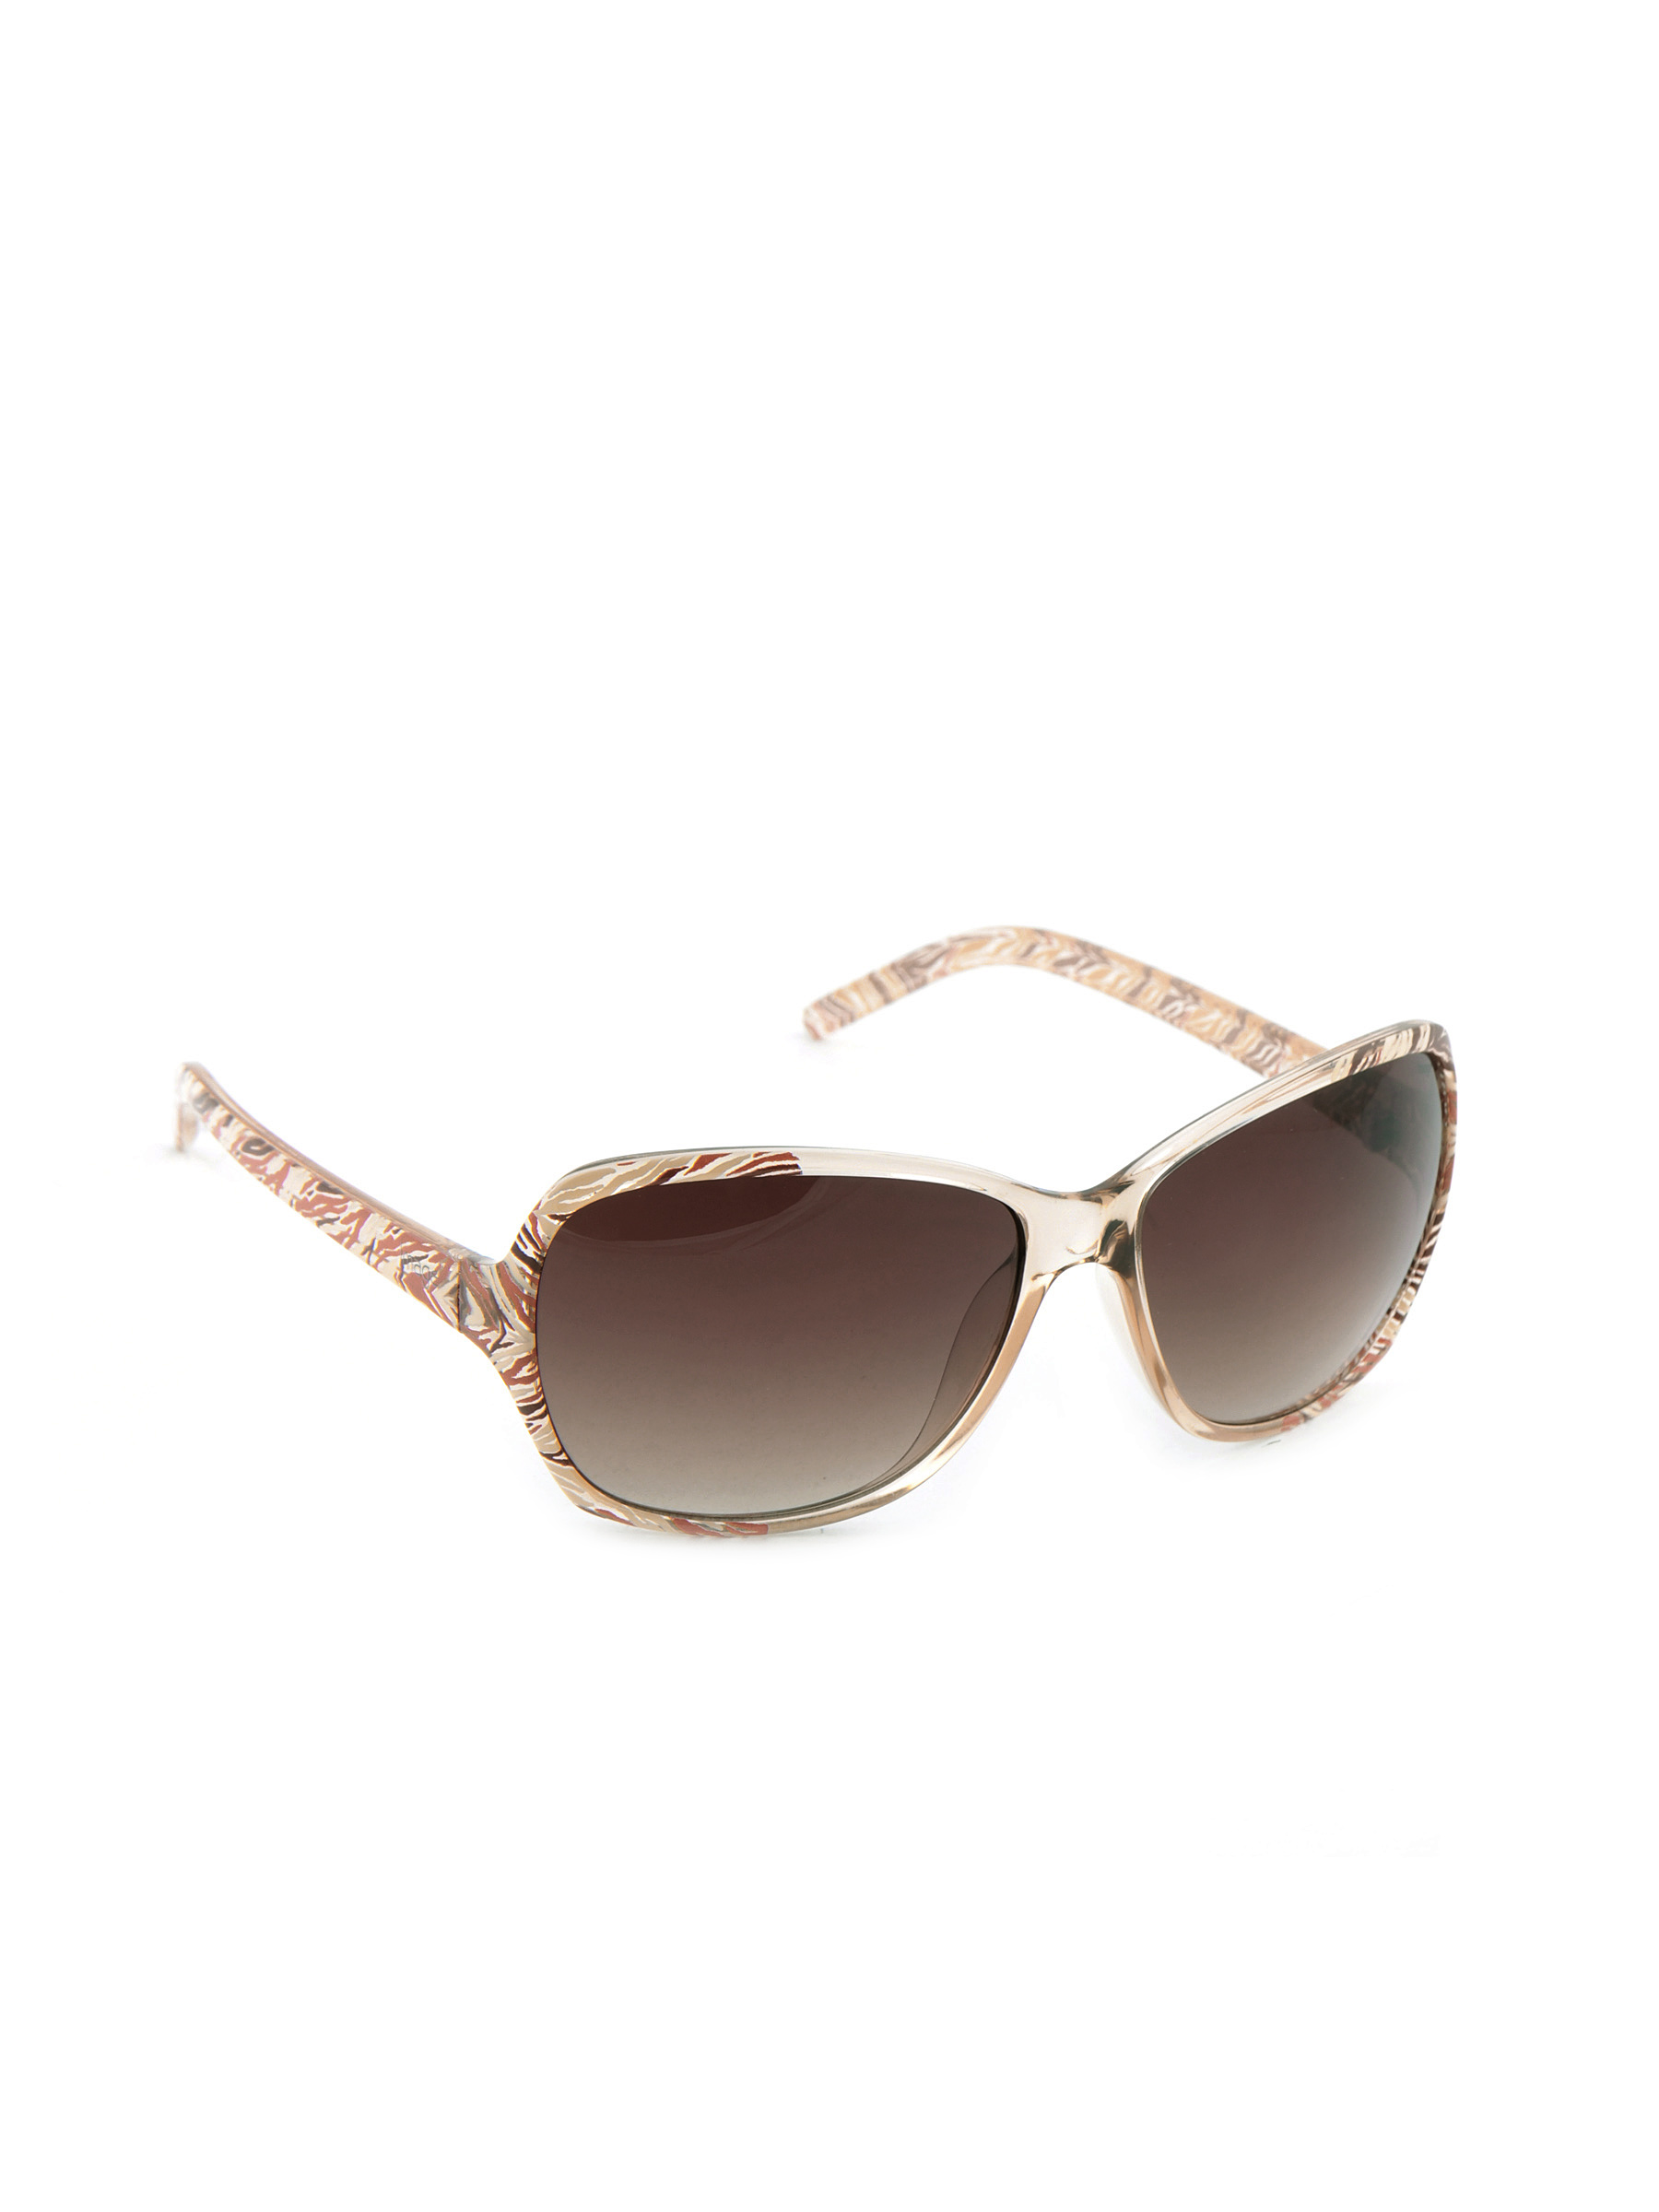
Image Women Classic Eyewear Brown Sunglasses
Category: Accessories / Eyewear / Sunglasses
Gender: Women
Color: Brown
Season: Winter 2016
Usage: Casual